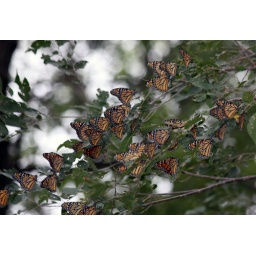
During a run yesterday, I notice that the trees in a local park were covered with Monarch butterflies (Danaus plexippus).